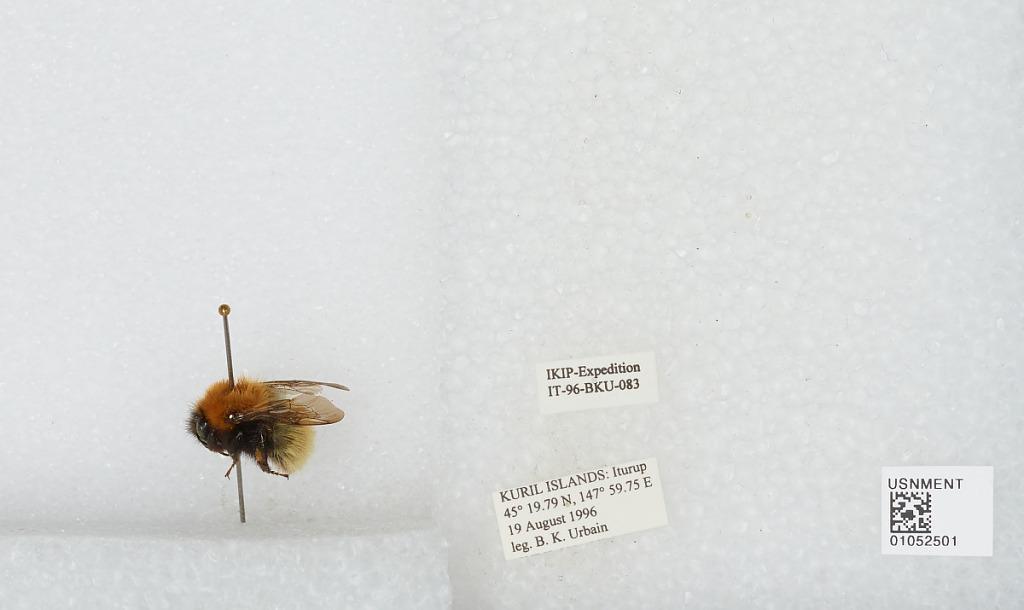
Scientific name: Bombus sp.
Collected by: B. Urbain
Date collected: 1996-8-19
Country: Russia
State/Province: Sakhalin
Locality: Kuril Islands, Iturup Island
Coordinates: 45.3297, 147.996